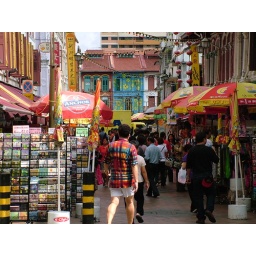
The guy's shirt may well have stood out in any other street